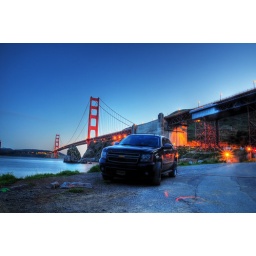
HDR photography of golden gate bridge by Fort Baker by San Francisco.